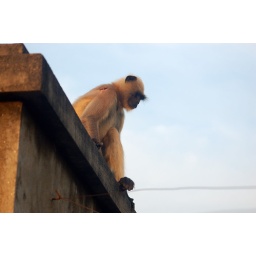
Driven by a rogue male out of its group, a dejected young monkey sits atop a rooftop at Sheoraphuli.